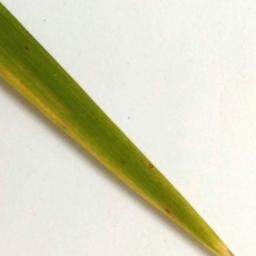
Label: Rice___Leaf_Blast